Battle of Herbsthausen

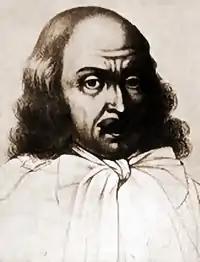
Bavarian commander Franz von Mercy; killed at Second Nordlingen in August 1645

Most modern descriptions suggest Turenne was simply taken by surprise, but many nineteenth century French writers blamed Rosen for the defeat. Described as a "better soldier than general", in 1647 Rosen was arrested by Turenne for mutiny and only released after 14 months. Although victory restored Imperial morale after the defeat at Jankau, it left the strategic position largely unchanged. Condé, victor of Rocroi, assumed command, and by early July had some 23,000 men.